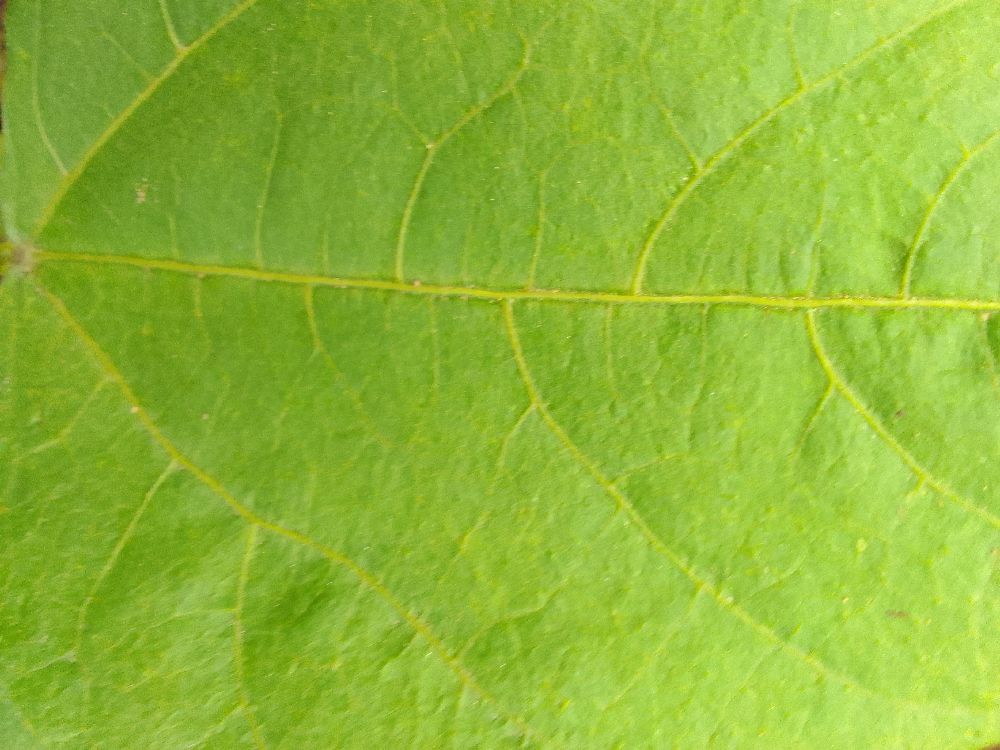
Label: healthy